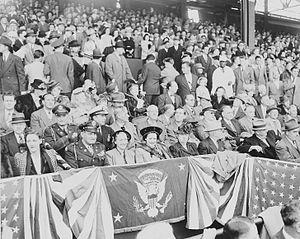
La Ligue majeure de baseball 1948 est la 46ᵉ saison depuis le rapprochement entre la Ligue américaine et la Ligue nationale et la 71ᵉ saison de ligue majeure. Les Indians de Cleveland remportent la Série mondiale face aux Braves de Boston.